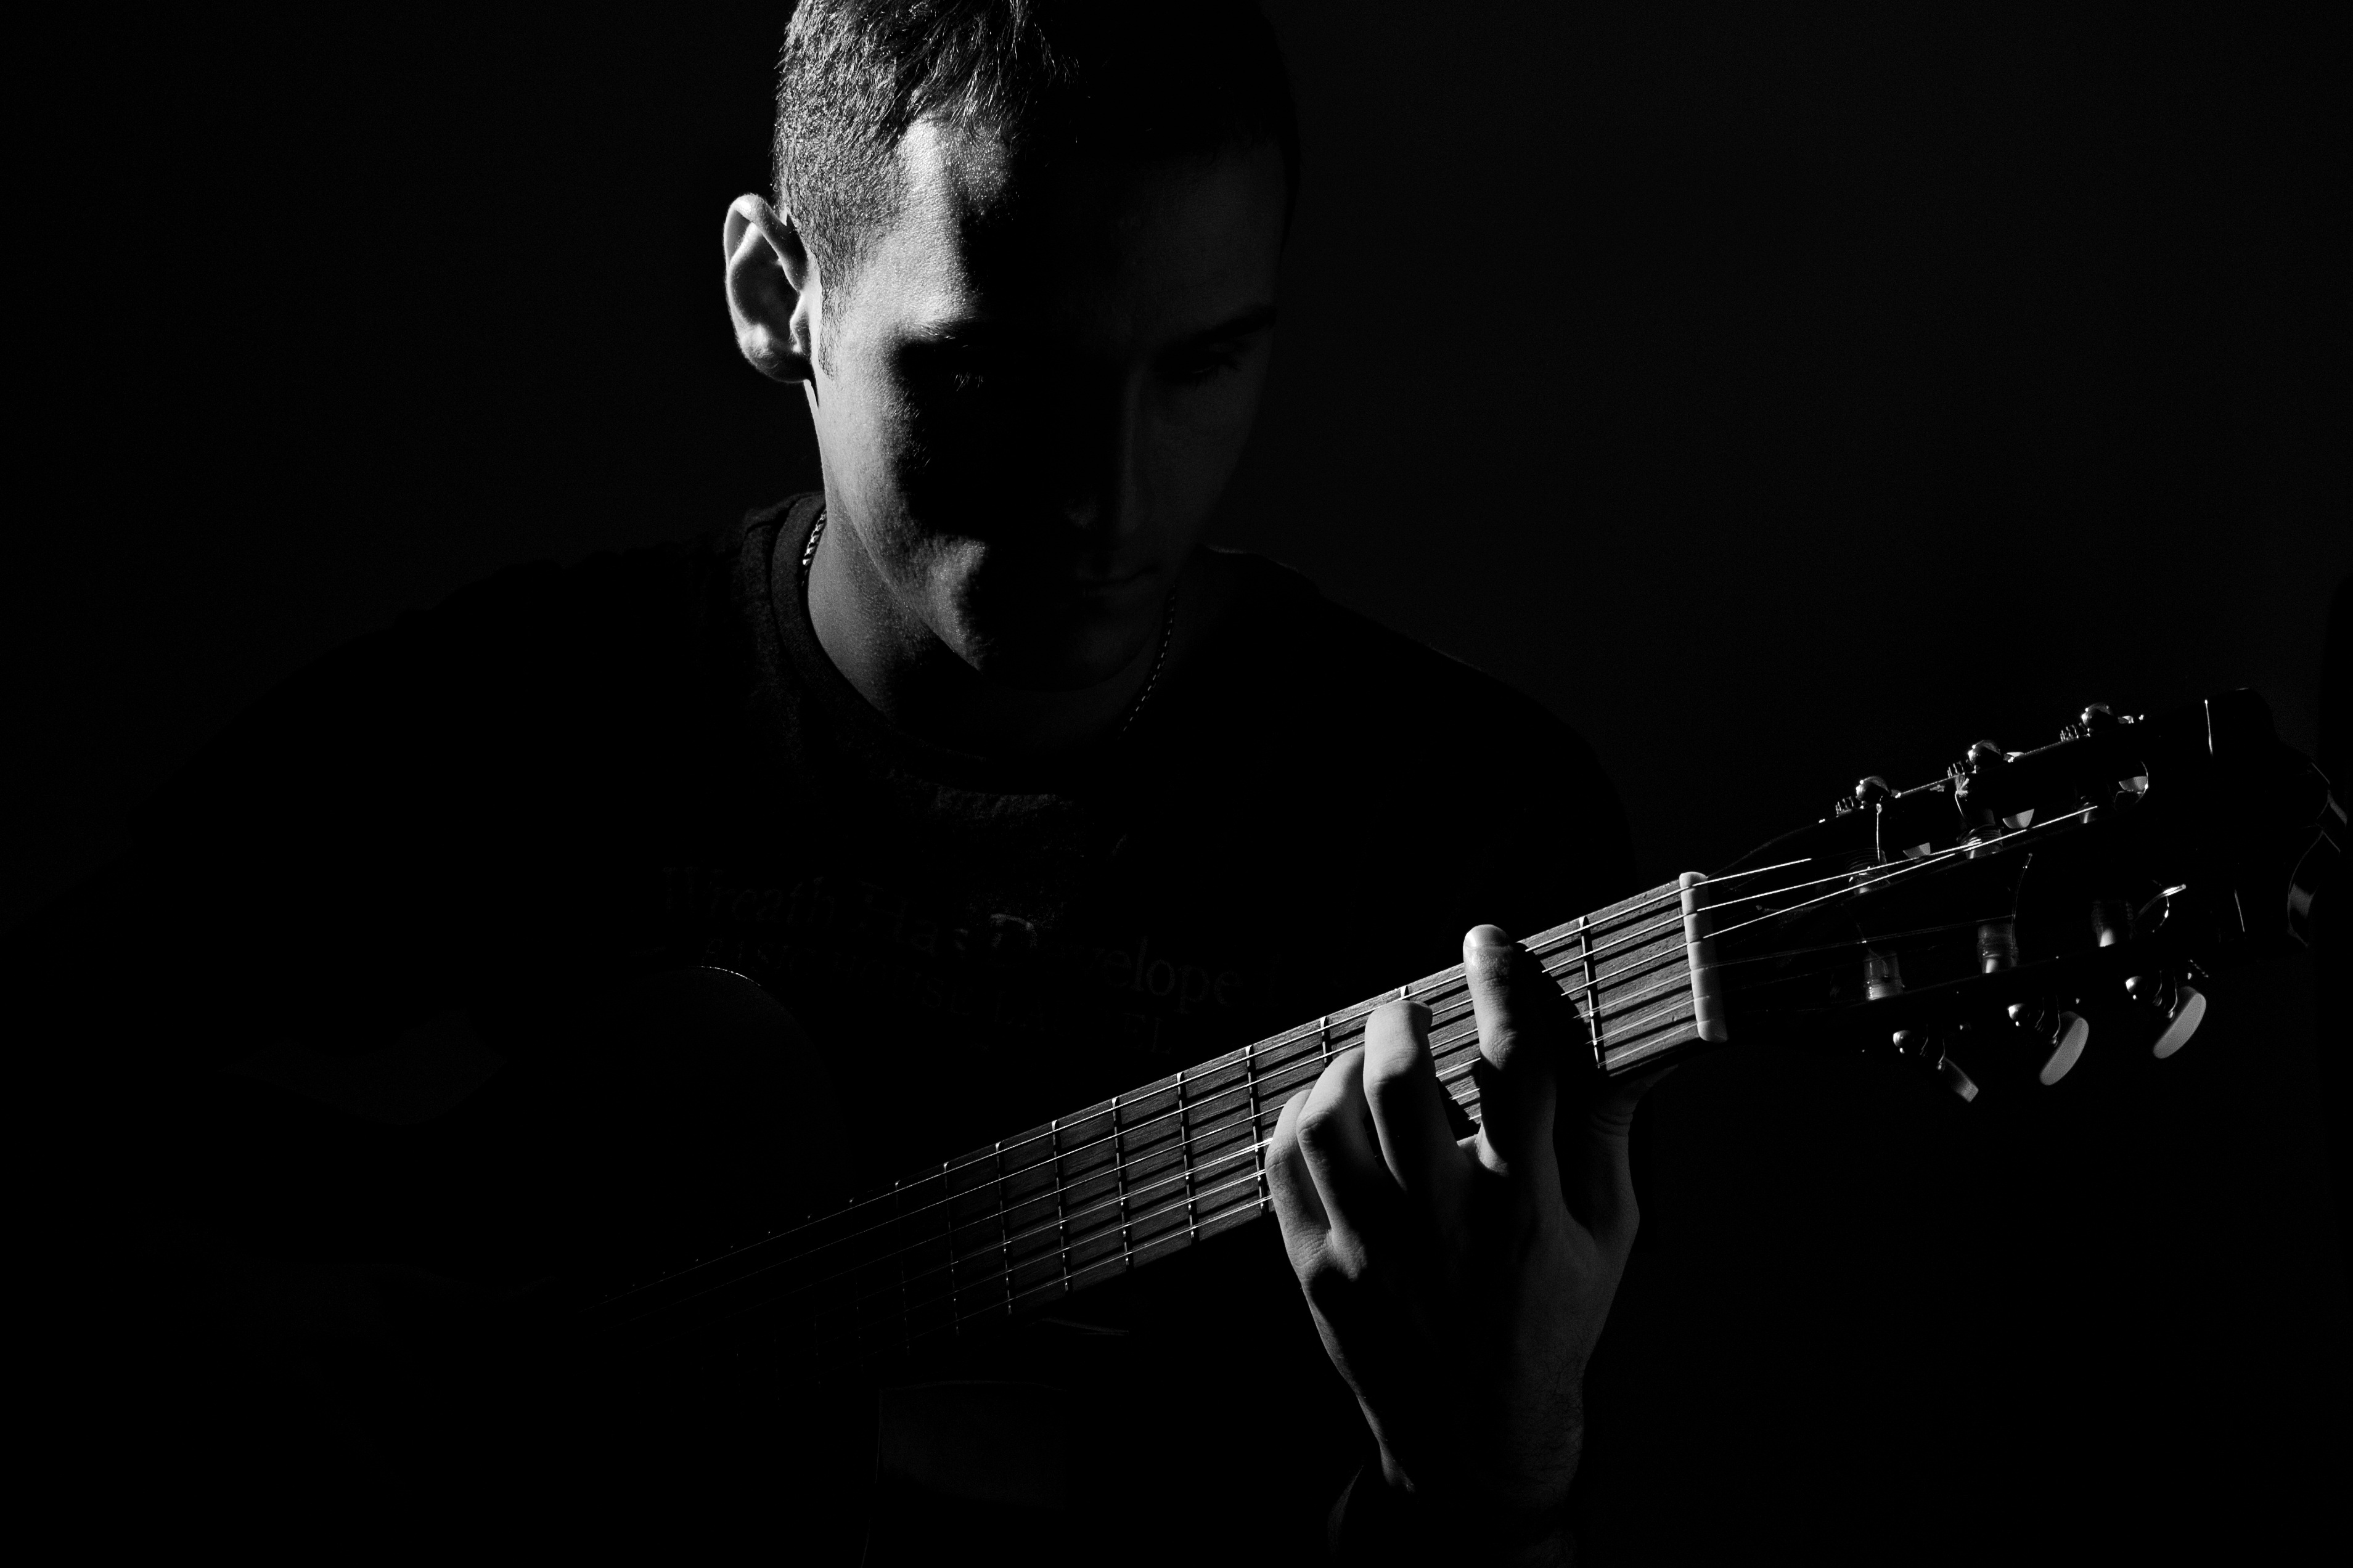
man, person, music, black and white, people, white, photography, guitar, portrait, studio, darkness, playing, musician, black, monochrome, lifestyle, musical instrument, musical, bassist, culture, guitarist, bass guitar, monochrome photography, string instrument, film noir, plucked string instruments